List of mammals of the Dominican Republic

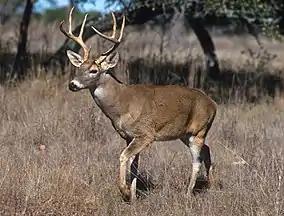
White-tailed deer

The even-toed ungulates are ungulates – hoofed animals – which bear weight equally on two (an even number) of their five toes: the third and fourth. The other three toes are either present, absent, vestigial, or pointing posteriorly.